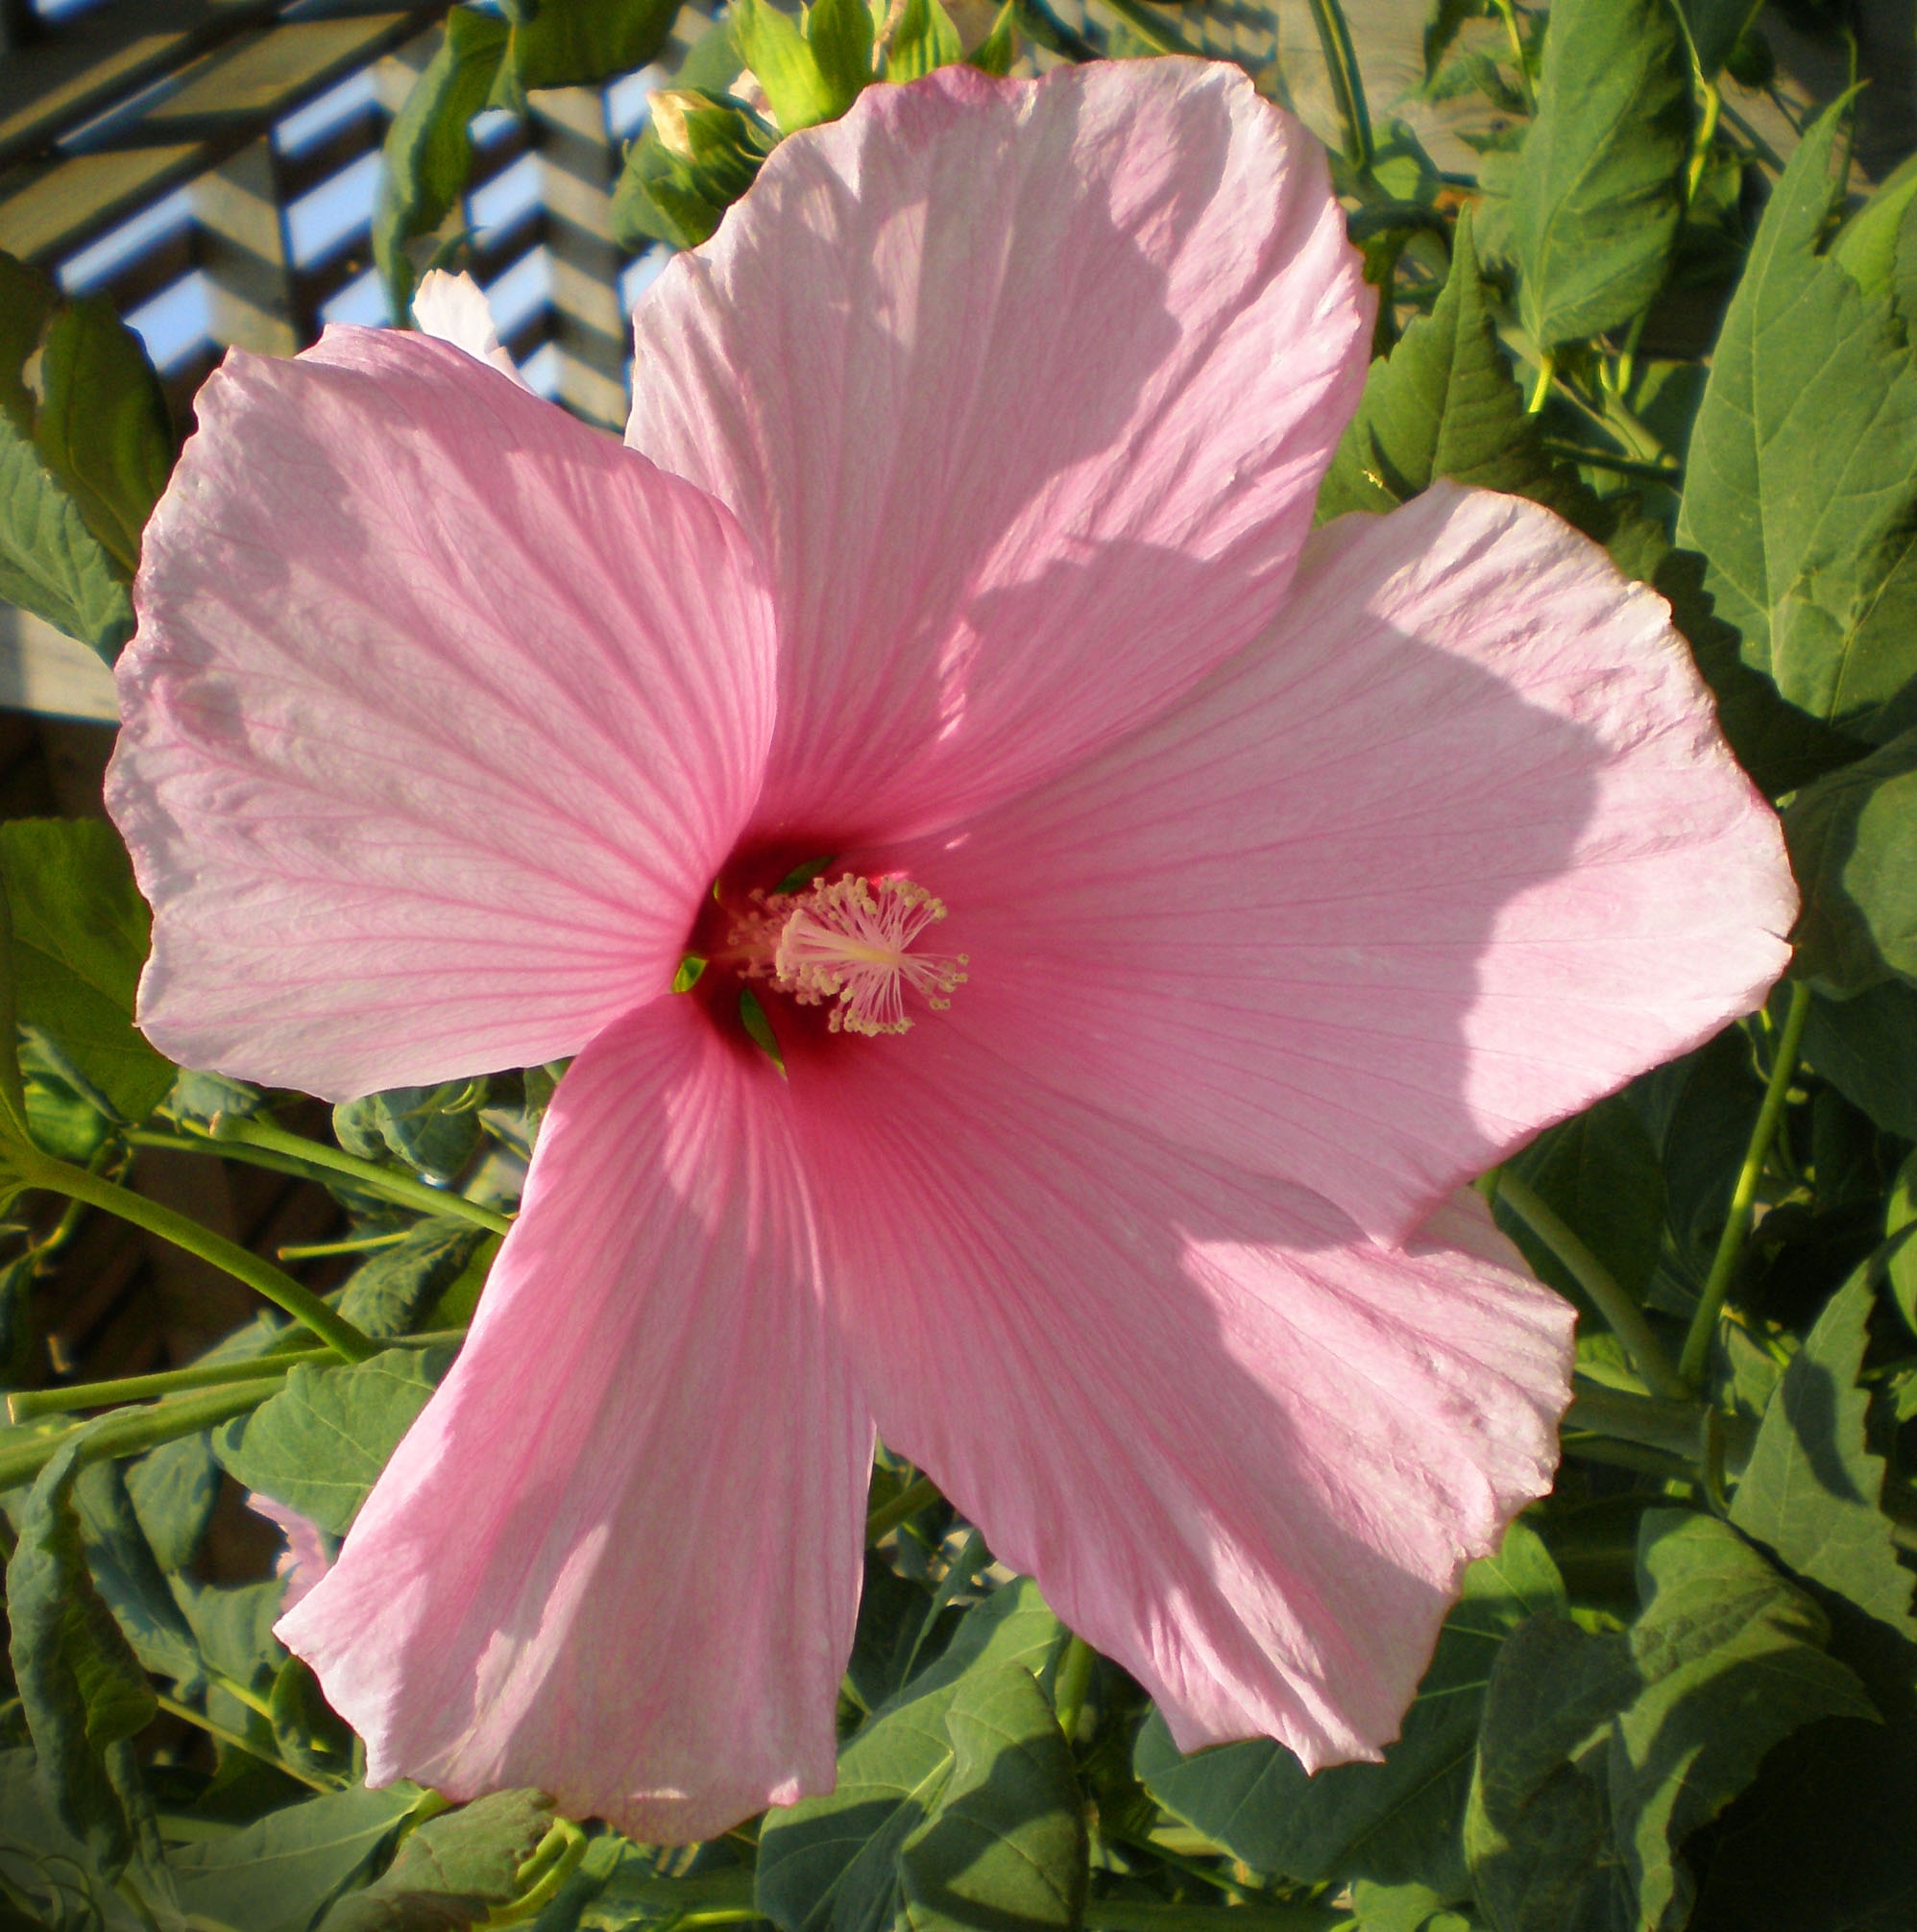
nature, blossom, plant, flower, petal, bloom, summer, decoration, spring, tropical, botany, garden, pink, flora, bright, malva, exotic, hibiscus, malvales, hollyhocks, flowering plant, chinese hibiscus, pink hibiscus, annual plant, land plant, mallow family